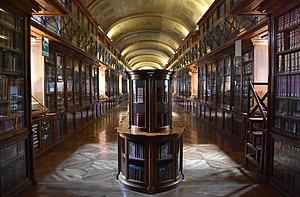
La bibliothèque royale de Turin est une institution culturelle turinoise et un lieu patrimonial inscrit à l'UNESCO. La bibliothèque royale est une des résidences de la famille royale de Savoie. Elle est située dans le complexe du Palais royal, donnant sur la place Castello.